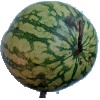
Label: Watermelon 1